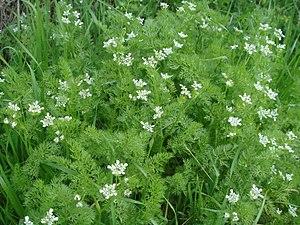
Saint-Quentin-sur-Indrois est une commune française du département d'Indre-et-Loire, dans la région Centre-Val de Loire et l'ancienne province de Touraine. Dès le Néolithique, l'Homme s'installe à cet endroit, sur le plateau fertile de la Champeigne tourangelle. Cette occupation est pérenne au fil des millénaires, attestée par les vestiges de mégalithes, de tumulus, de voies antiques et de sarcophages mérovingiens. L'histoire médiévale de la paroisse, dont le nom apparaît dans les textes vers la fin du XIIᵉ siècle, est marquée par les figures de la bienheureuse Jeanne-Marie de Maillé qui y naquit et d'Adam Fumée, médecin et proche conseiller de plusieurs rois de France qui se rendit acquéreur du château des Roches. Saint-Quentin fut également le lieu d'une des scènes d'une tentative d'enlèvement politique du sénateur Clément de Ris à l'instigation de Fouché.
Azay-sur-Indre est une commune française du département d'Indre-et-Loire en région Centre-Val de Loire. Le village rural est installé sur le flanc ouest d'une vallée au confluent de l'Indre et l'Indrois. Le fond de la vallée, sujet aux inondations, n'a été que très peu bâti. Azay n'apparaît qu'au Moyen Âge, les témoignages des époques antérieures étant très ténus. Successivement fief, paroisse puis enfin commune, Azay a toujours porté ce nom, assorti d'un déterminant qui fut souvent le patronyme du propriétaire du lieu. Le dernier détenteur d'une partie des terres d'Azay, juste avant la Révolution française, fut le marquis de La Fayette.
Genillé est une commune française du département d'Indre-et-Loire, en région Centre-Val de Loire. Habité dès le Néolithique, ce bourg rural de la vallée de l'Indrois fut un important vicus attesté dès l'époque mérovingienne, époque à laquelle on y battait monnaie. L'histoire de la paroisse est marquée par deux personnages, Adam Fumée proche conseiller de Charles VII, Louis XI puis Charles VIII dans la seconde moitié du XVᵉ siècle puis Michel de Marolles au XVIIᵉ siècle, abbé de Villeloin, grand collectionneur, homme de lettres et de salons. Au milieu du XIXᵉ siècle, une grande ferme s'installe à Genillé, mettant en œuvre les techniques de culture les plus modernes et le président Patrice de Mac Mahon y fait une visite en 1877 ; l'exploitation se poursuit, avec des fortunes diverses, jusqu'en 1951.